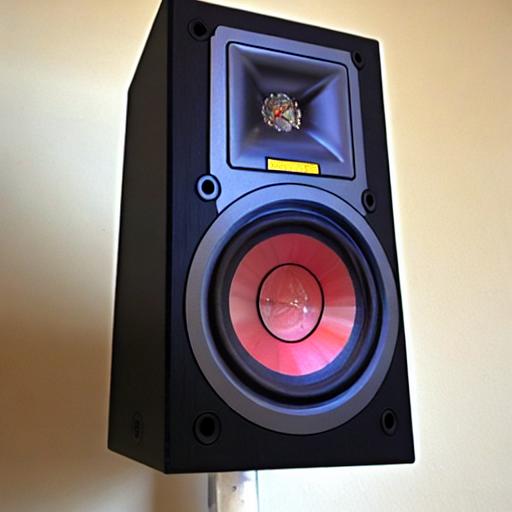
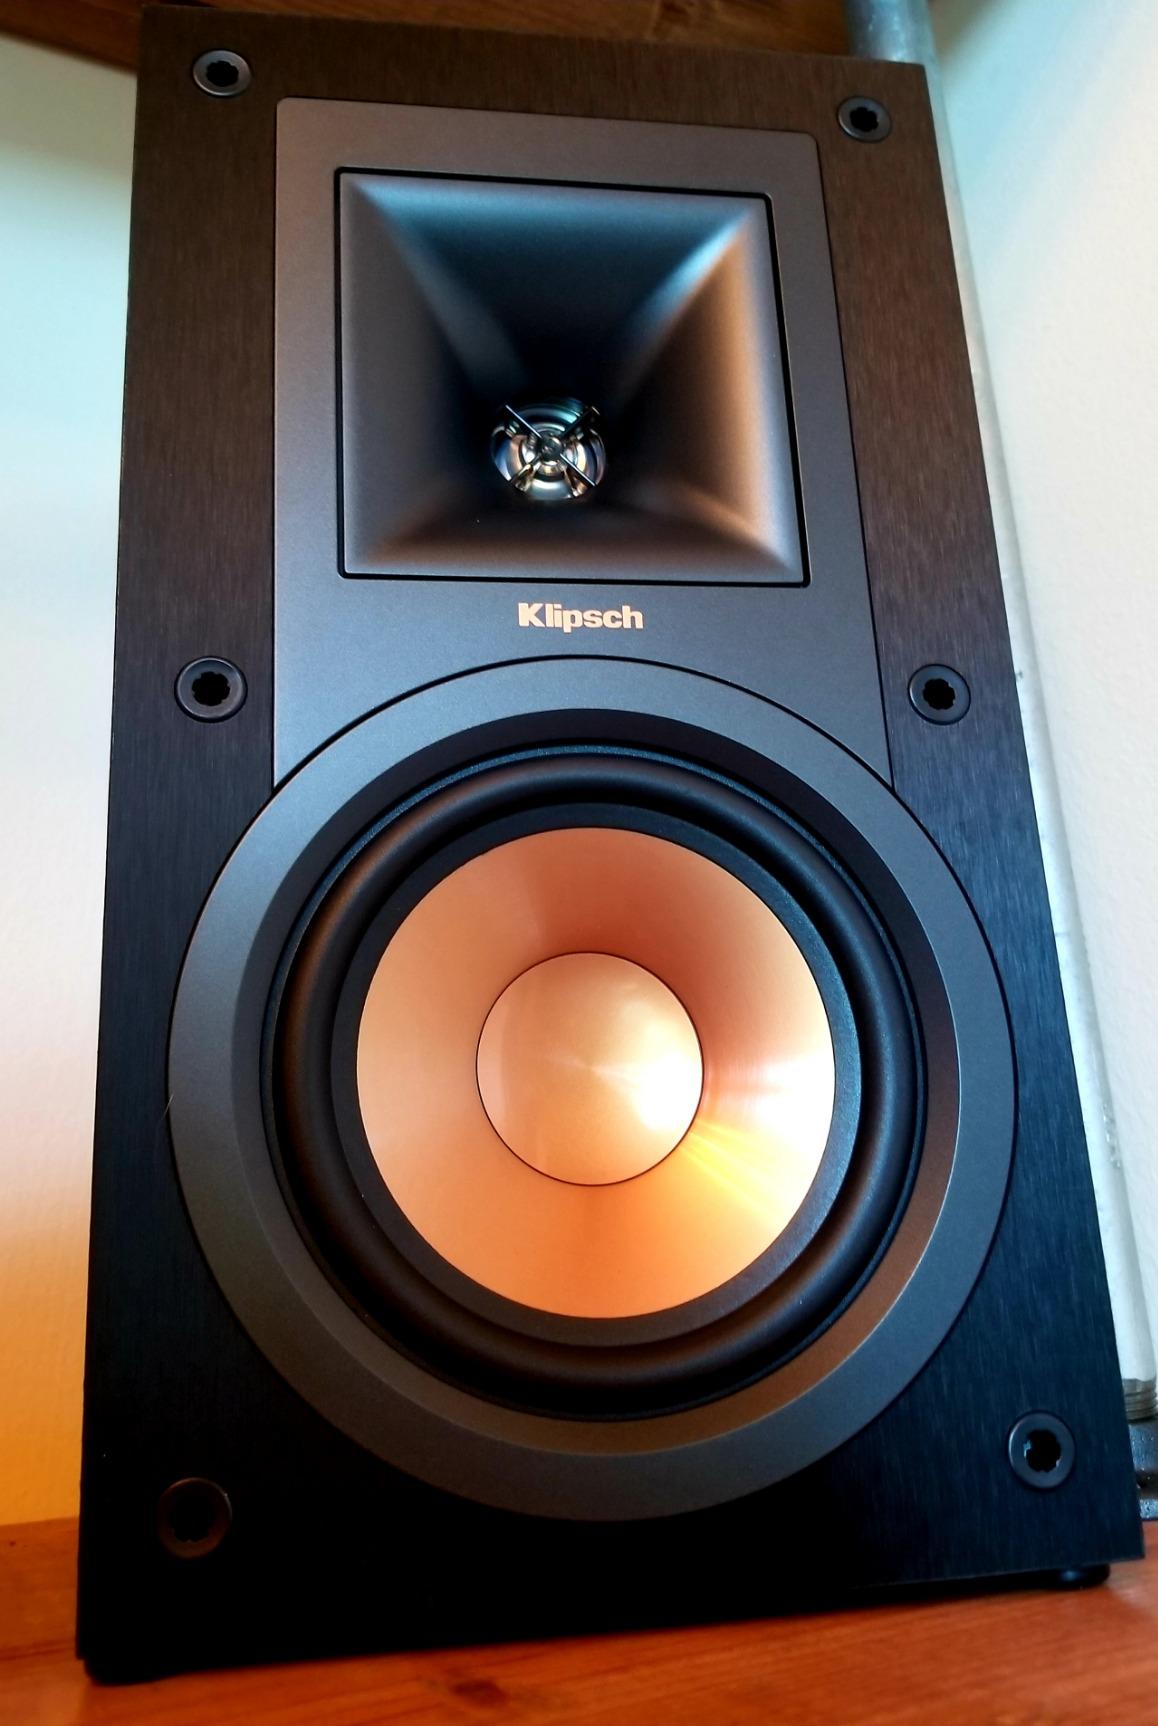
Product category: speaker
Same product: no